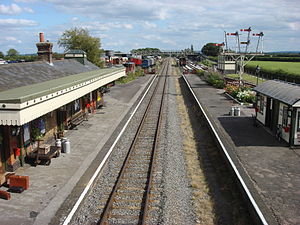
Quainton Road Station / Lukning
Linjen gennem stationen blev indskrænket til et spor i 1960'erne
"Quainton Road railway station er en station i Buckinghamshire 71 km fra London. Den åbnede i 1868 i et ubebygget landområde ved Quainton. Stationen blev bygget af Aylesbury and Buckingham Railway efter pres fra hertugen af Buckingham, som gerne ville have jernbanen i nærheden af sit hjem i Wotton House og have en jernbanestation så tæt som muligt herfra. Da den betjente et forholdsvis ubeboet område, var Quainton Road en beskeden station, som blev beskrevet som ""ekstremt primitiv"".